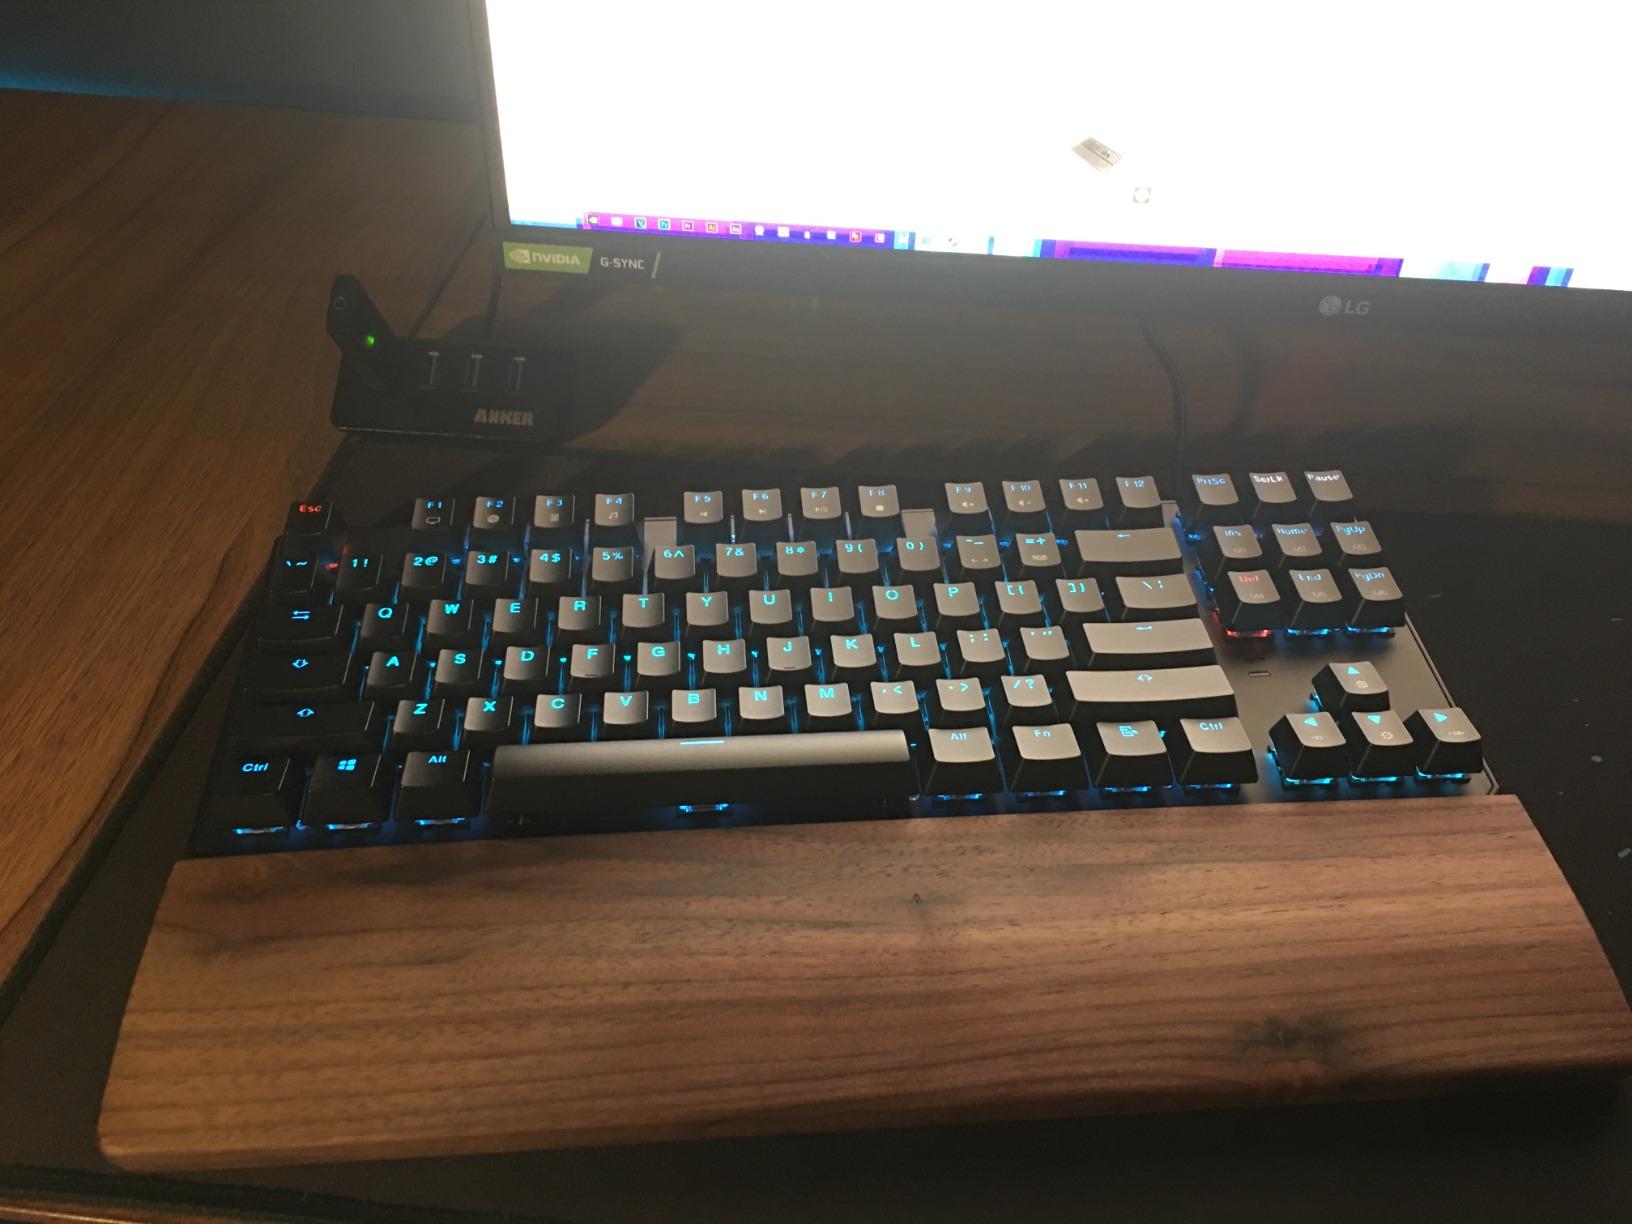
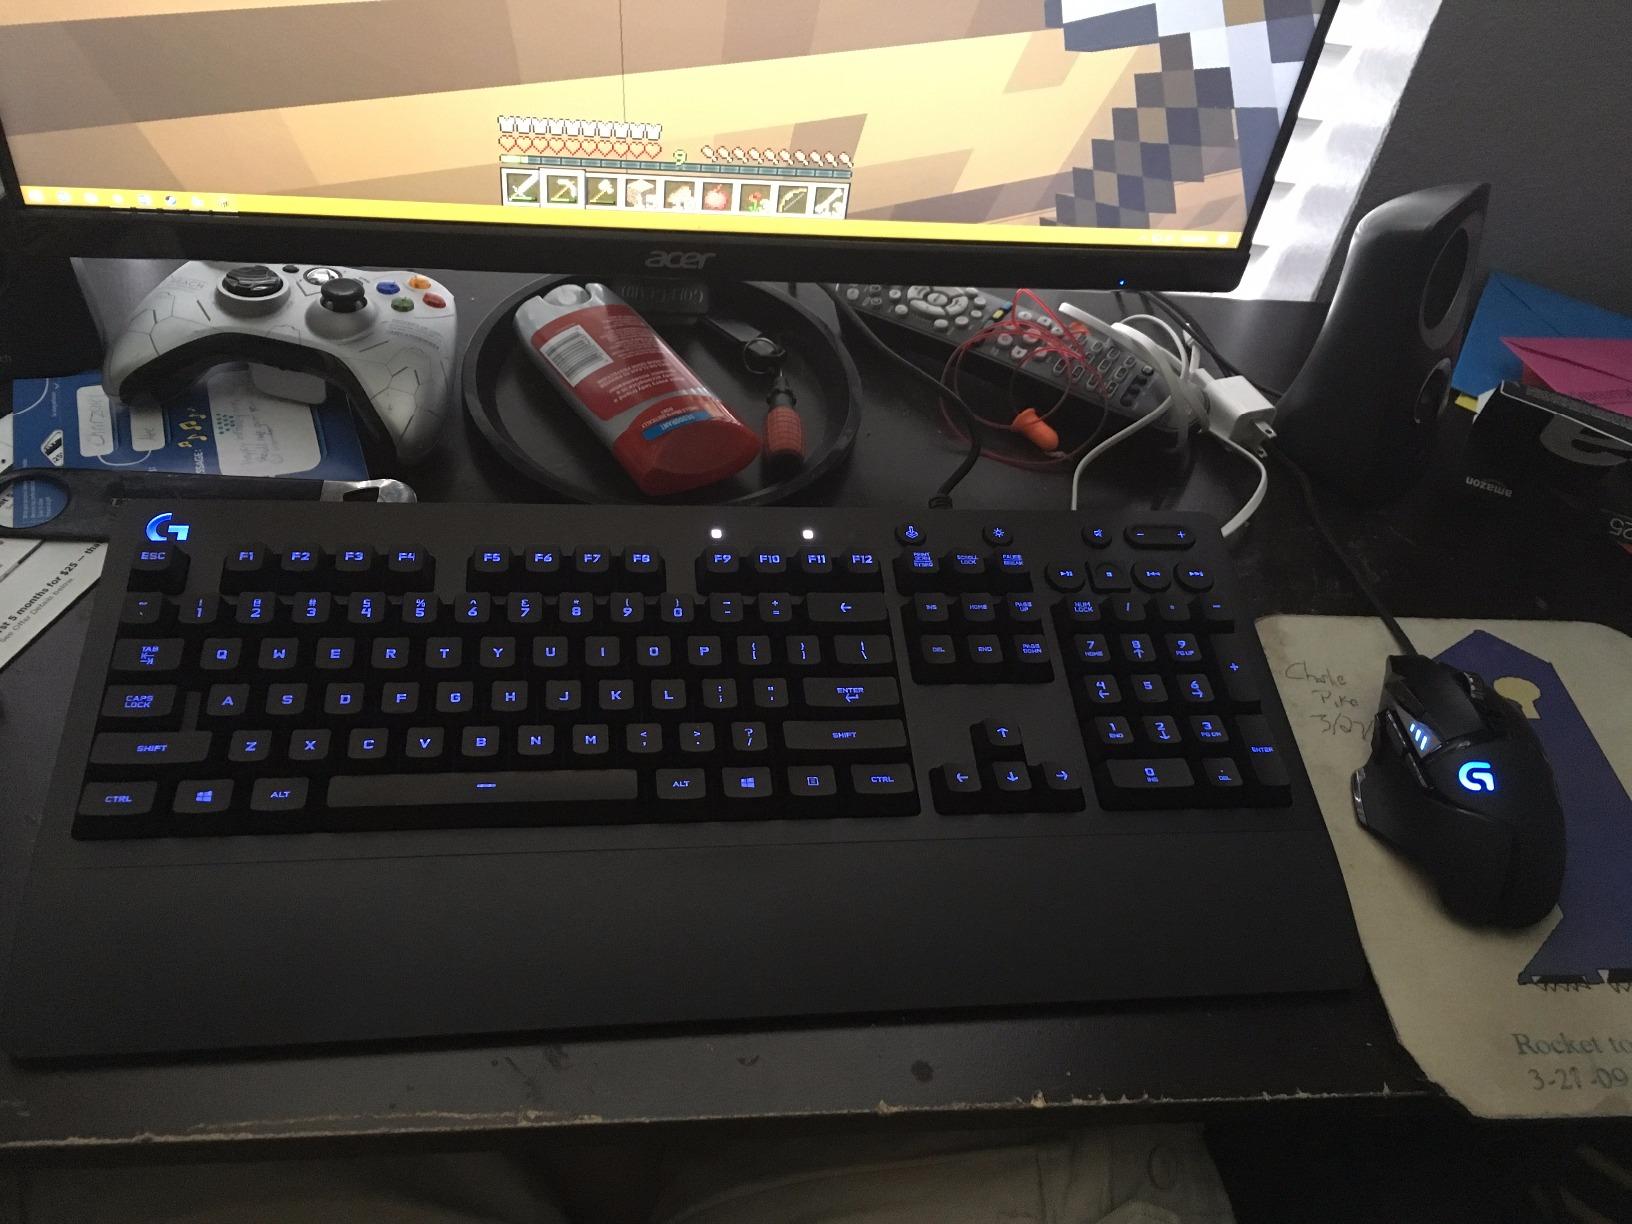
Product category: keyboard
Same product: no